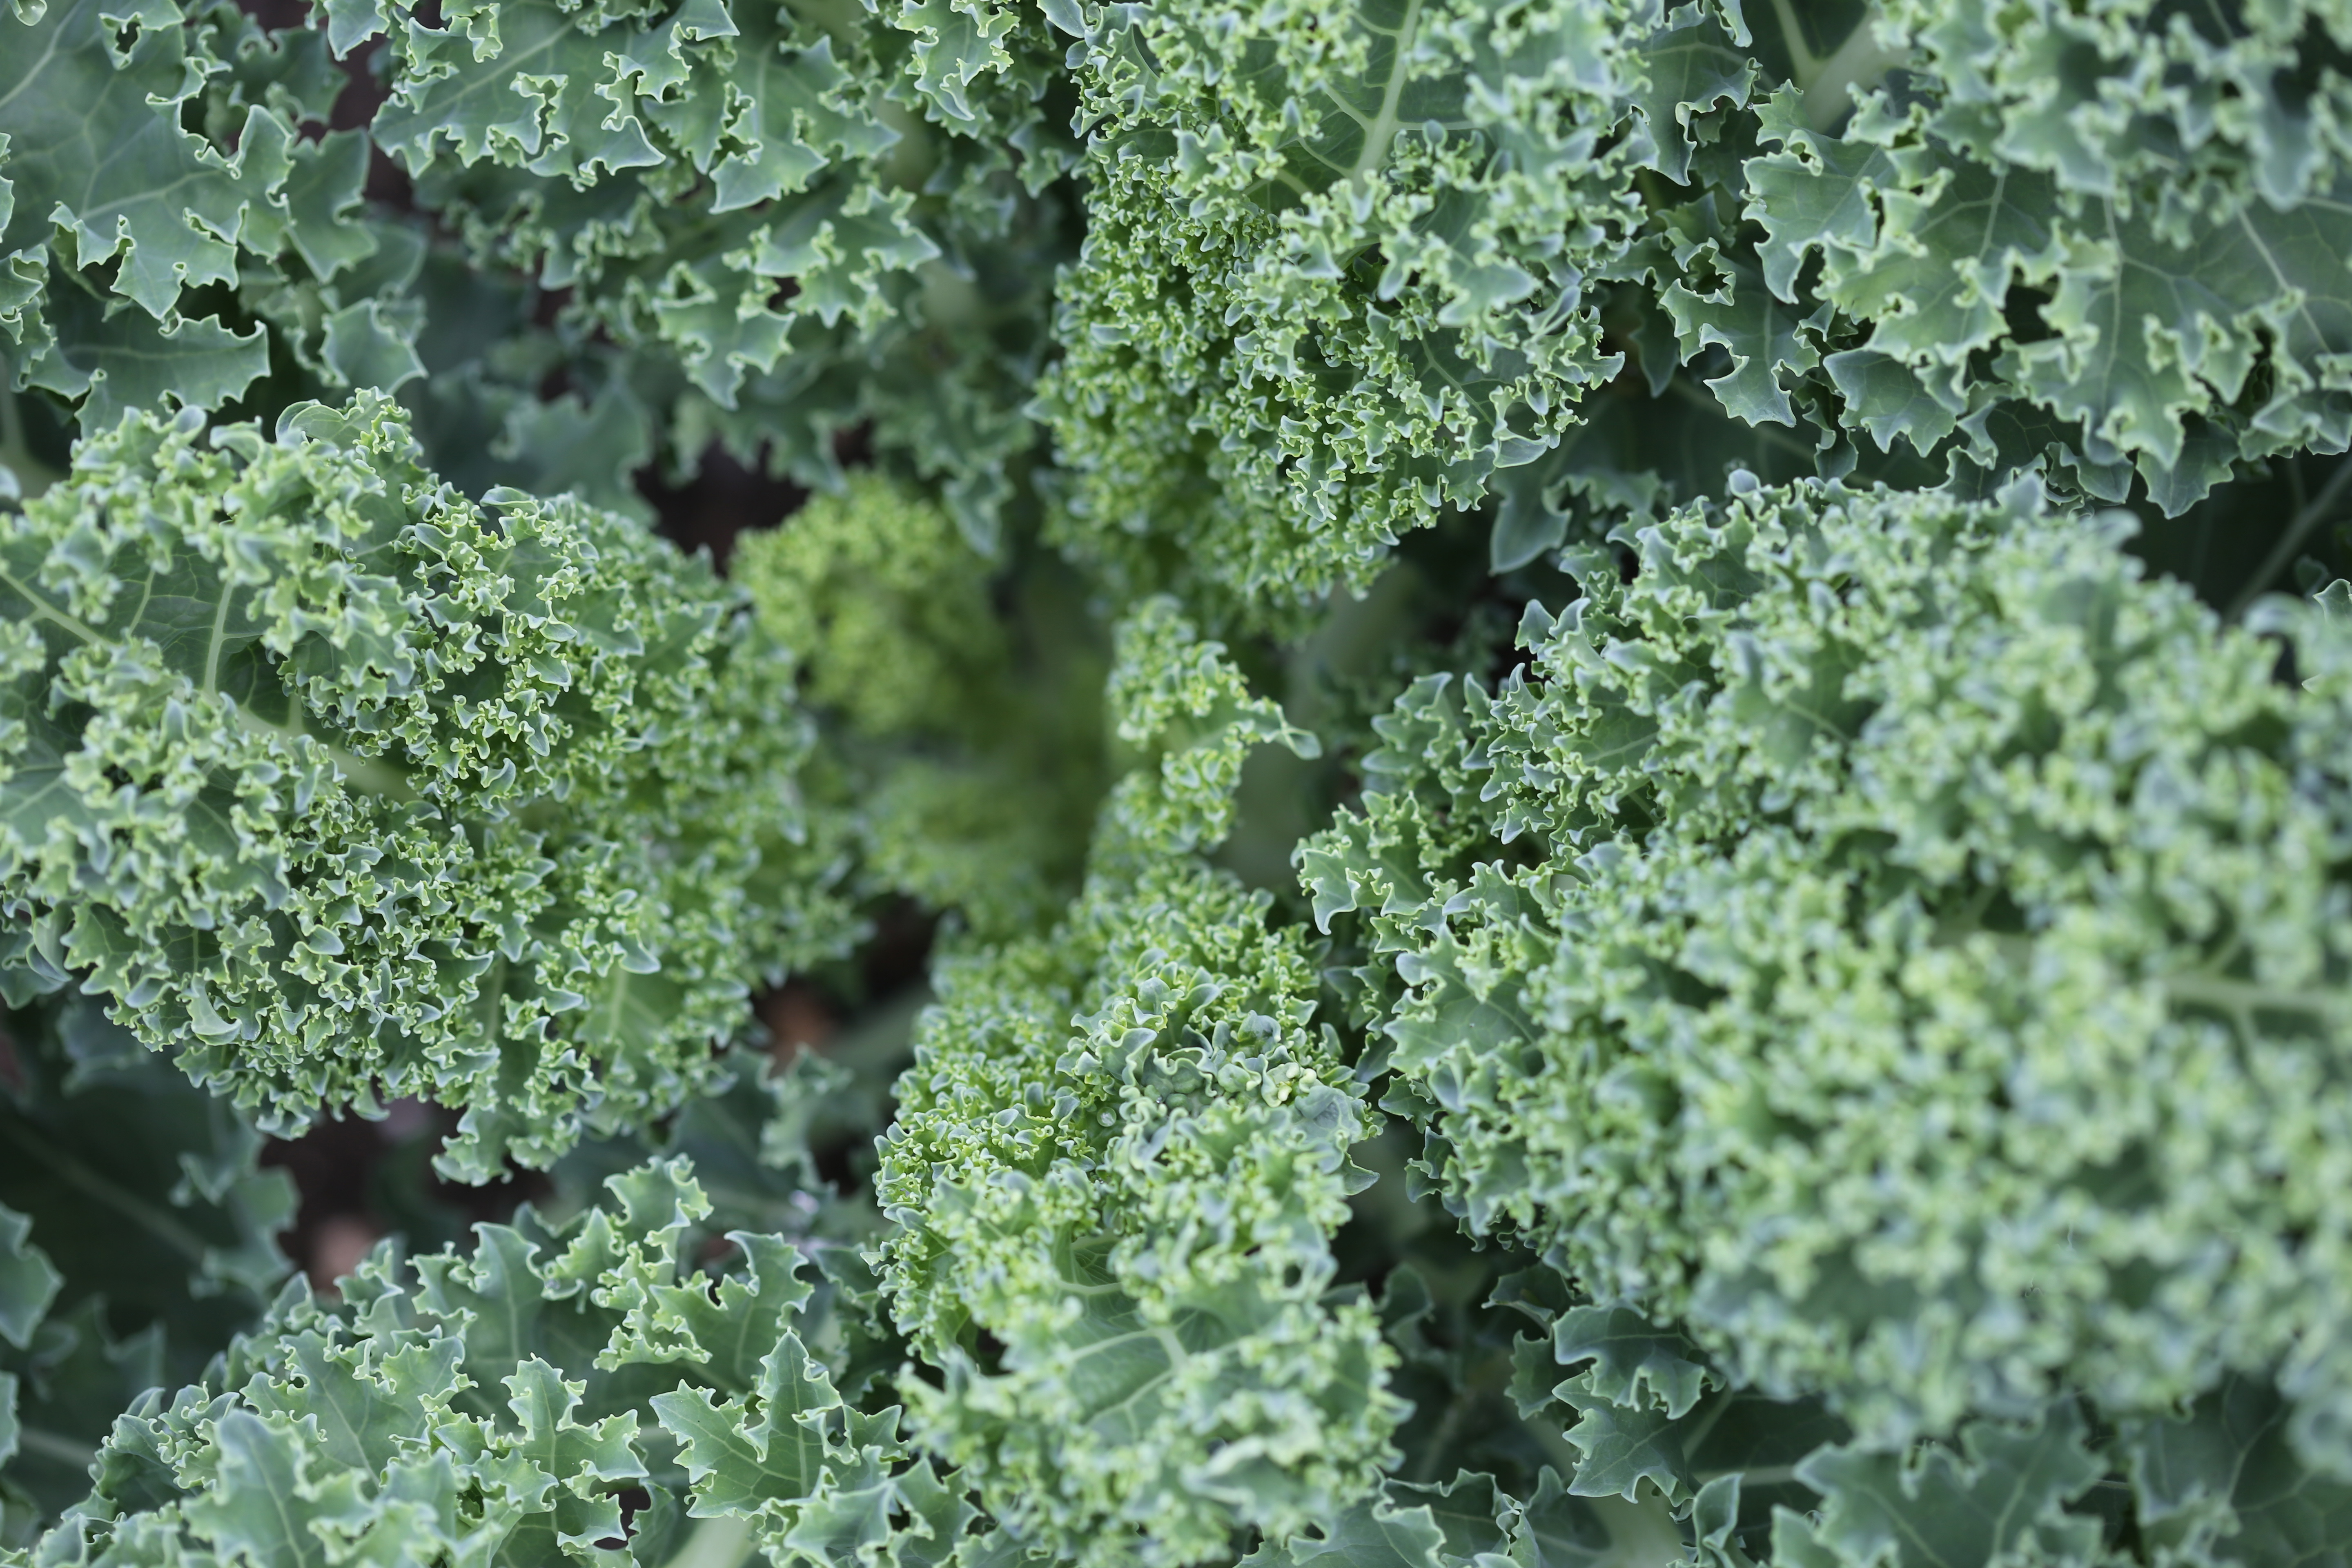
plant, texture, leaf, flower, food, salad, green, herb, produce, vegetable, soil, kale, shrub, flowering plant, annual plant, land plant, leaf vegetable